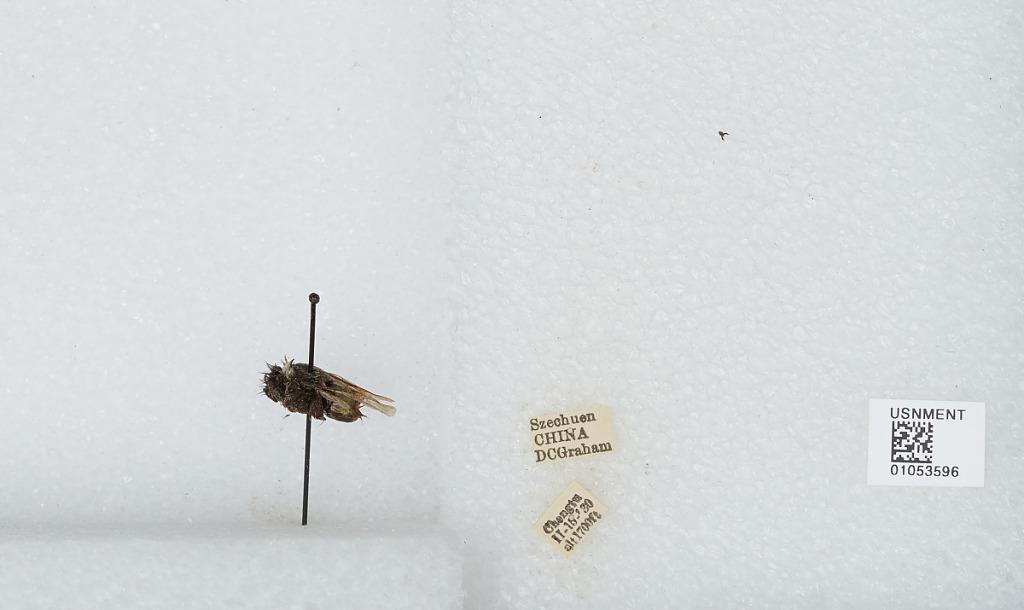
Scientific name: Bombus sp.
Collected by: D. Graham
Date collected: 1930-2-15
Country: China
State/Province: Sichuan
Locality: Chengdu